White Croatia

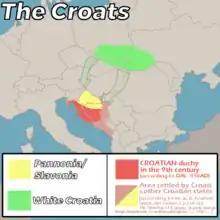
Migration routes of White Croats in the late 6th-early 7th century.

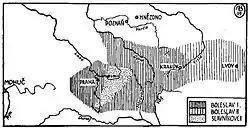
Borders of Duchy of Bohemia and Slavník dynasty under Boleslaus I and Boleslaus II of Přemyslid dynasty.

In 21st-century scholarship, historians do not agree on the location or even the existence of Great Croatia and White Croatia. Scholars do believe that the Croats gradually moved from the East to the West and South. According to Majorov, in the 10th century, the ethnic Croats are believed to have been surviving in remnant communities, scattered in the East in Ukraine, Poland and Slovakia, with others in the West in Bohemia. Given the tradition of using colours for cardinal directions, Leontii Voitovych argued that the Great Croatia referred to in the 6-7th century no longer existed in the 10th century. The term White Croatia was used to refer to the Western part of its territory. Some scholars such as F. Rački, M. Kos, L. Niederle and Nada Klaić believed in its existence, others such as V. Jagić, J. B. Bury, K. Jireček and A. Brückner have rejected the existence of an independent polity, while F. Westberg, J. Markwart, L. Hauptmann, H. Łowmiański believed in its existence in the sense Constantine VII was referring to the Duchy of Bohemia which in the 10th century controlled Southern Poland and Western Ukraine. Similarly, V. V. Sedov noted that there is no archaeological material to prove its existence. However, recent archaeological research of 7-10th century sites in Western Ukraine suggests otherwise, that Great Croatia most probably was a polycentric proto-state.